Sky position (RA, Dec in degrees): 337.061, -0.4332
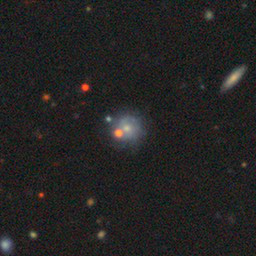
Galaxy morphology: Round Smooth Galaxies